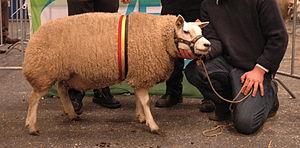
Le texel est une race ovine originaire de l'île du même nom aux Pays-Bas. C'est une race très ancienne améliorée au fil du temps du point de vue des aptitudes bouchères, par apport de sang de moutons britanniques et par sélection. Elle appartient au groupe flamand de la classification des races ovines de France.